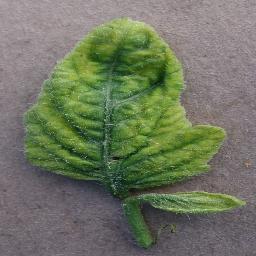
Label: Tomato___Tomato_Yellow_Leaf_Curl_Virus